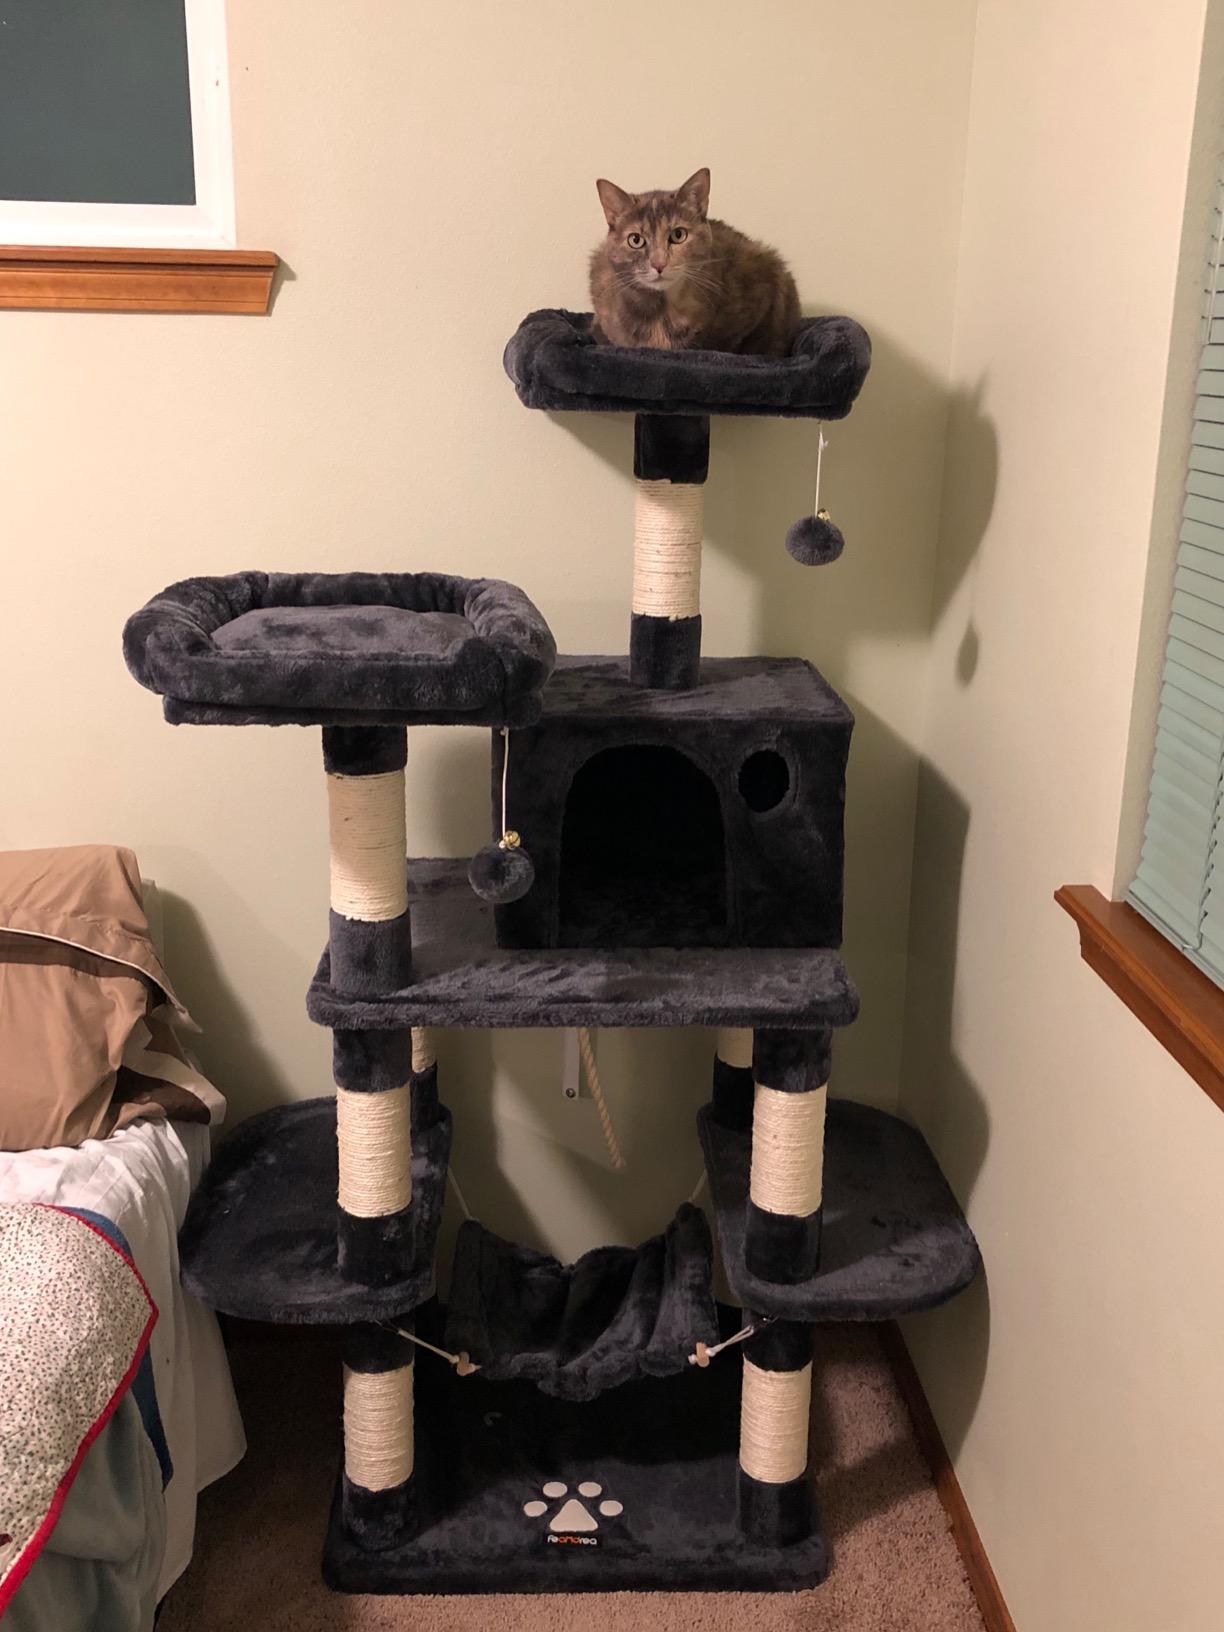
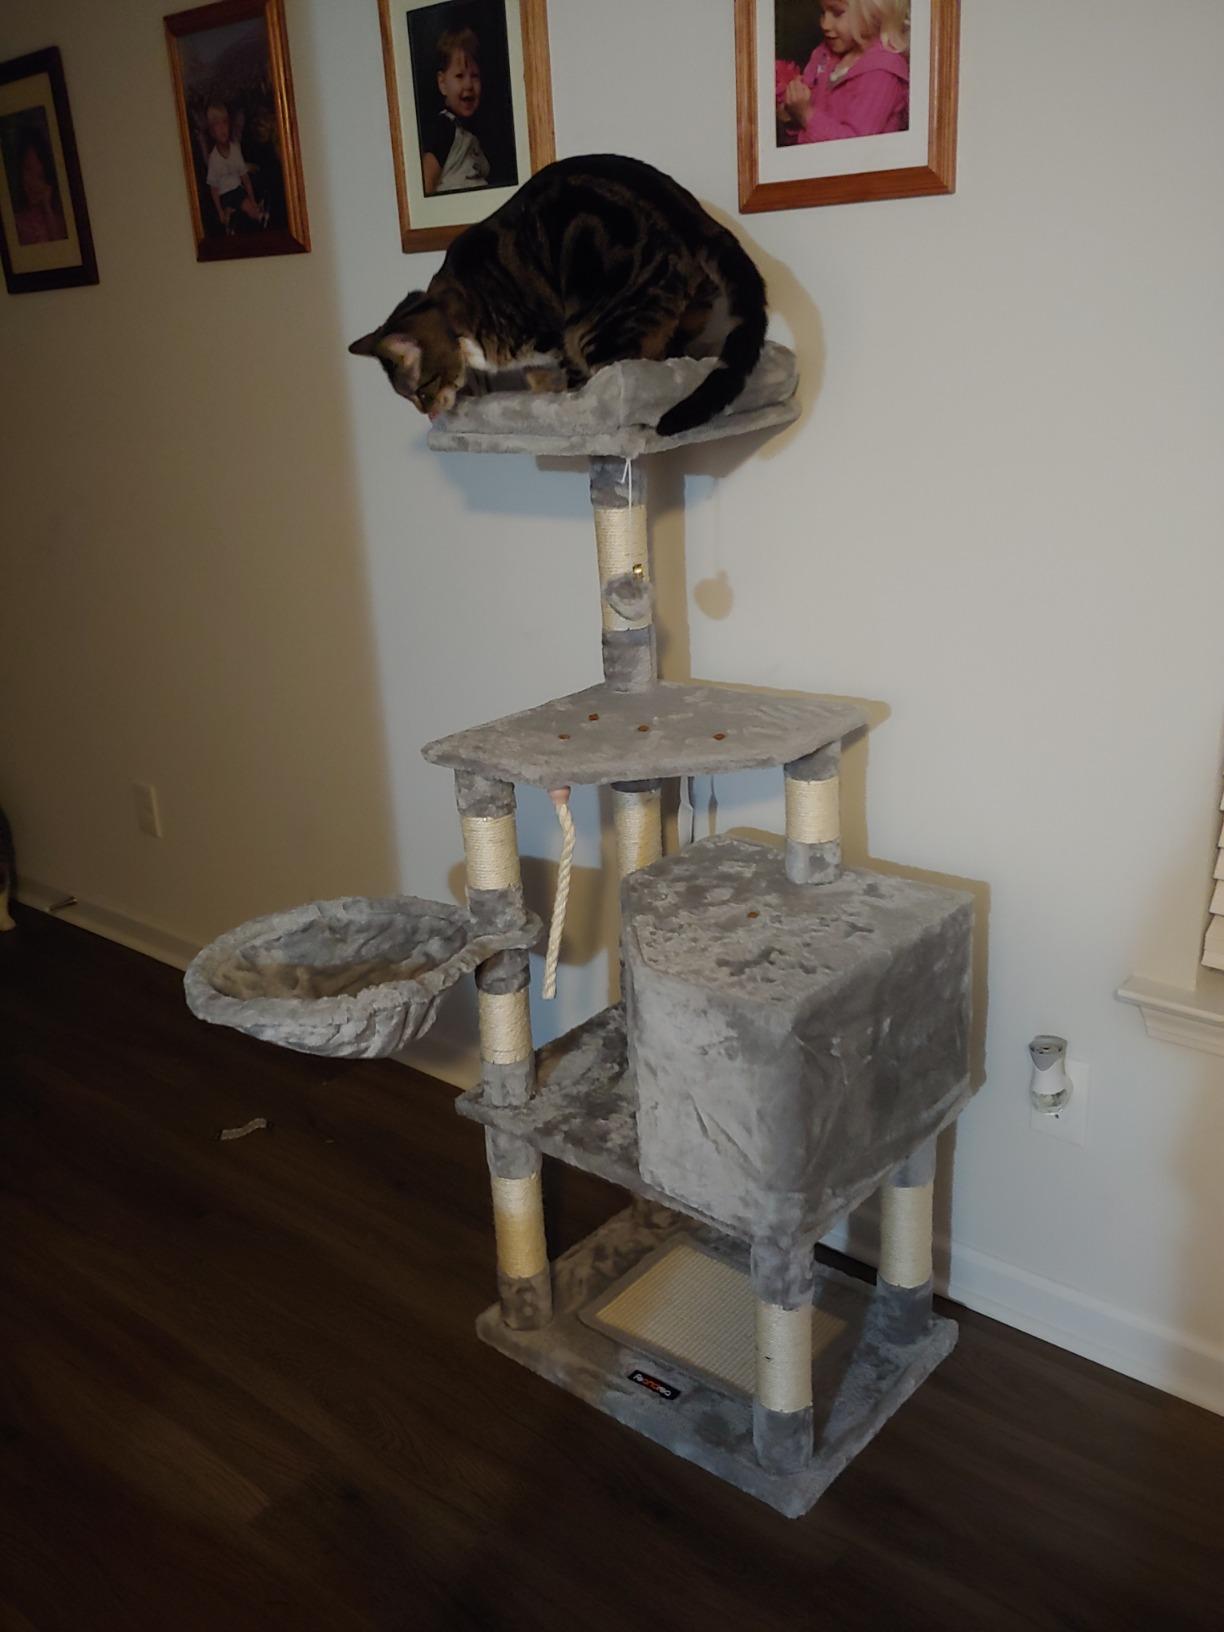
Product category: items_cat tree
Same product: no